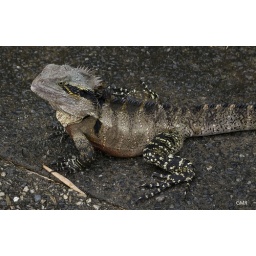
Eastern water dragon, these roam around the walkways by the river and in the parks